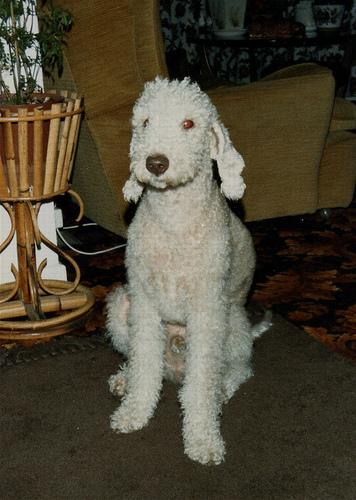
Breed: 214-n000033-Bedlington_terrier